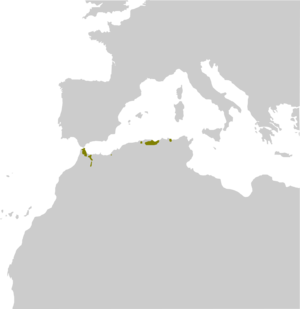
Salamandra algira est une espèce d'urodèles de la famille des Salamandridae.